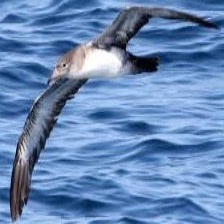
Species: BLACK VENTED SHEARWATER
Scientific name: PUFFINUS OPISTHOMELA